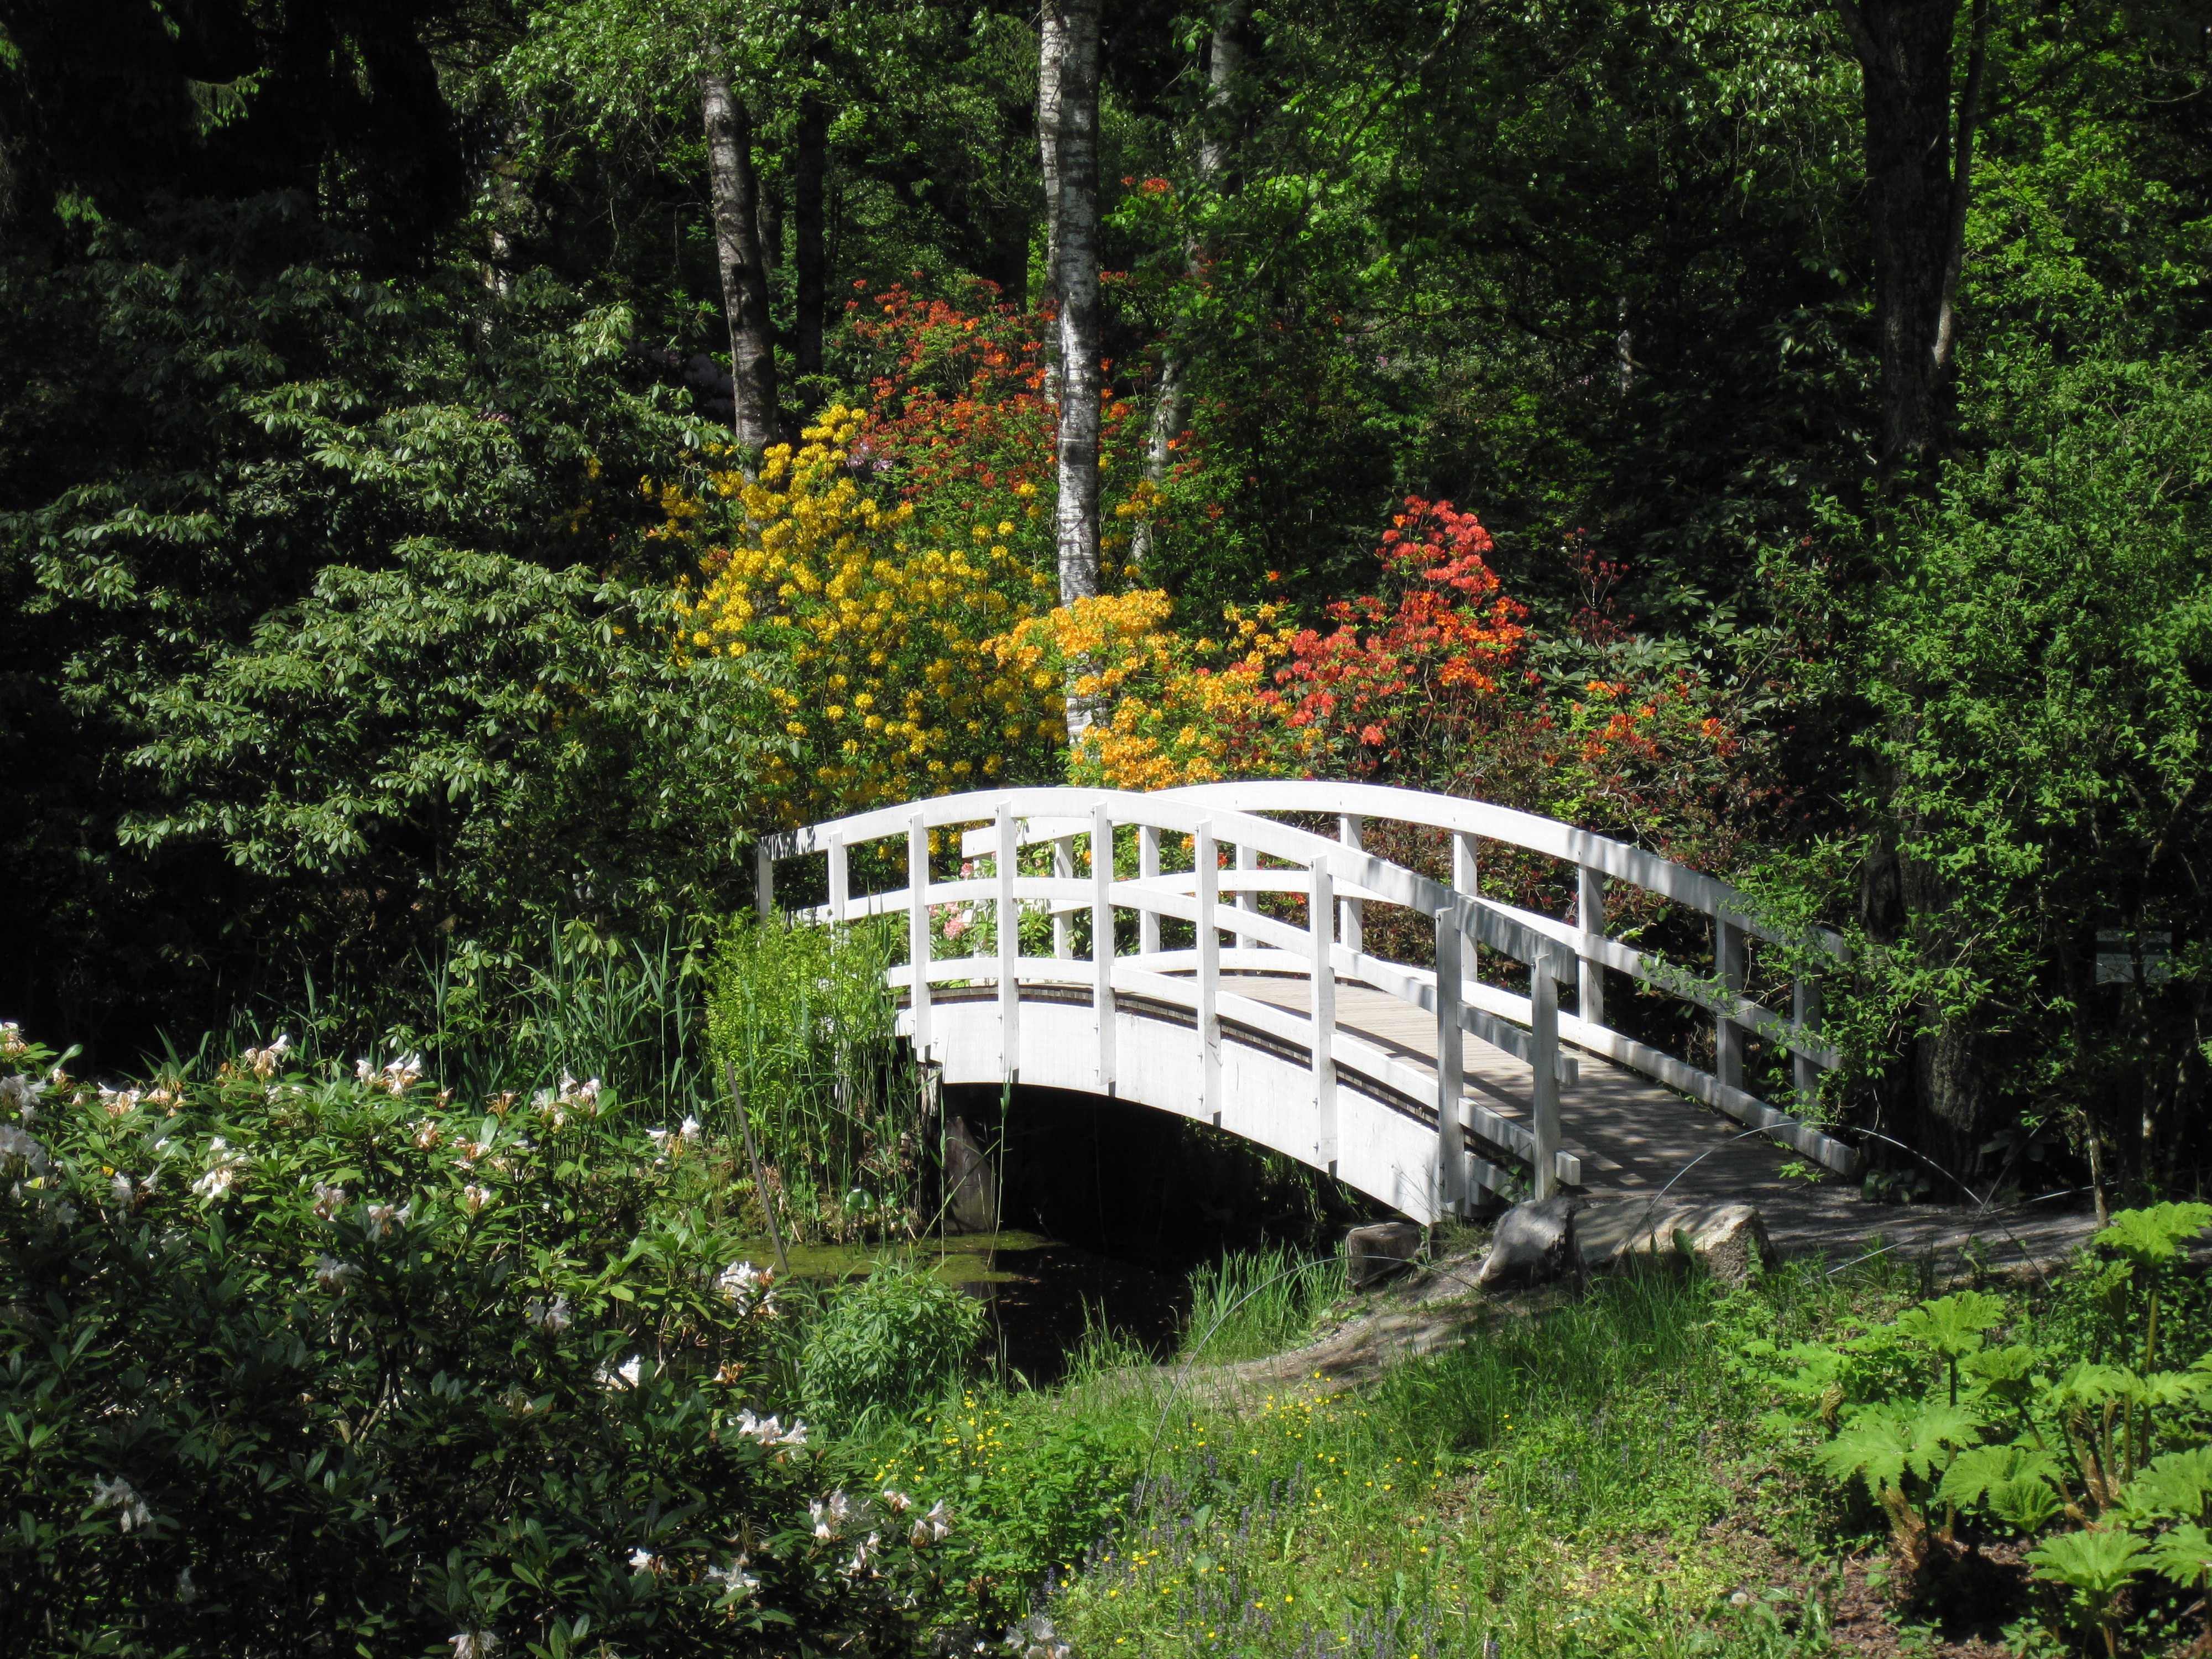
landscape, water, nature, forest, boardwalk, bridge, pond, jungle, garden, rainforest, footbridge, woodland